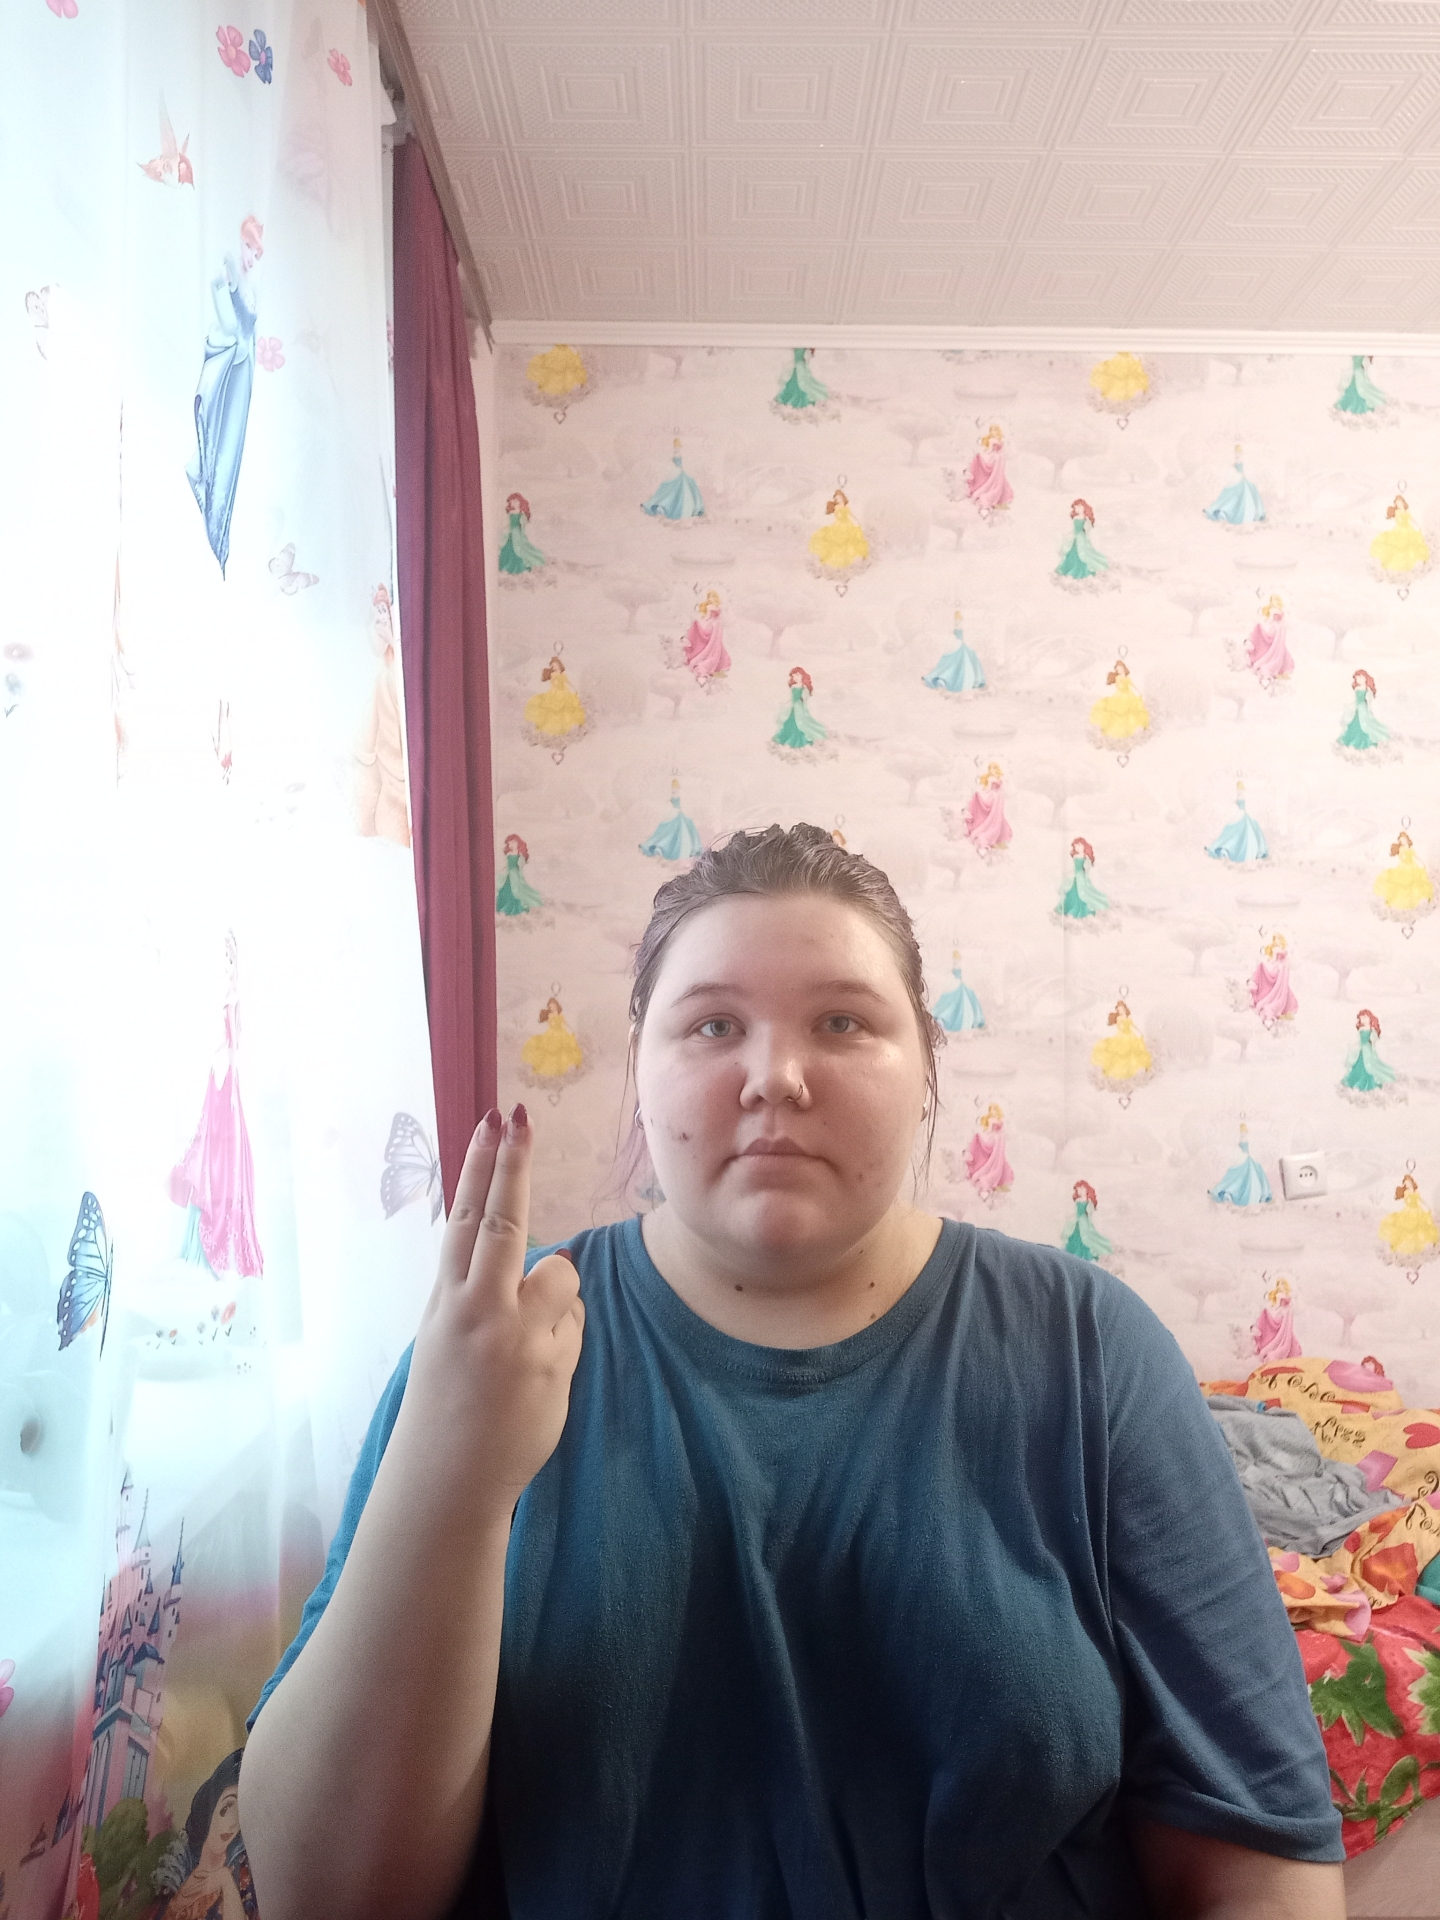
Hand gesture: two_up_inverted